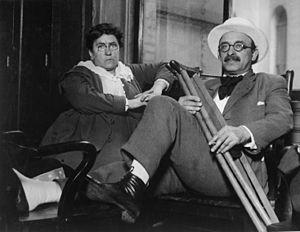
Alexandre Berkman, né le 21 novembre 1870 à Vilnius et mort le 28 juin 1936 à Nice, est un écrivain et militant anarchiste russe d'origine juive, qui vécut aux États-Unis, où il fut un membre important du mouvement libertaire.
Emma Goldman est une intellectuelle et anarchiste russe née le 27 juin 1869 à Kowno et morte le 14 mai 1940 à Toronto, Canada, connue pour son activisme politique, ses écrits et ses discours radicaux libertaires et féministes. Elle a joué un rôle majeur dans le développement de la philosophie anarchiste en Amérique du Nord et en Europe dans la première moitié du XXᵉ siècle.